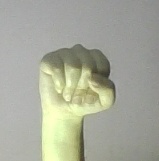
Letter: saad